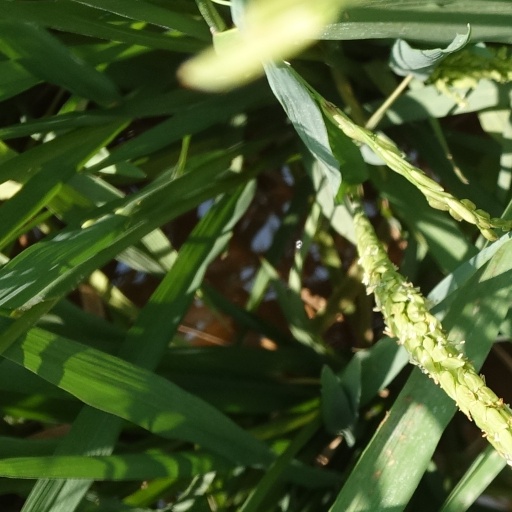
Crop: rice